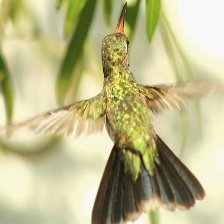
Species: WHITE EARED HUMMINGBIRD
Scientific name: BASILINNA LEUCOTIS
ImageNet parent category: hummingbird